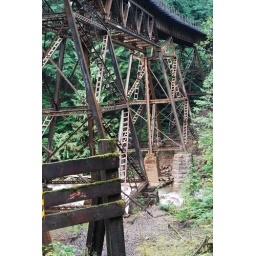
Railroad bridge over Foss River road